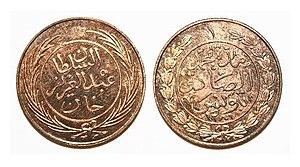
La kharouba est une ancienne subdivision monétaire de la Tunisie.
Le rial tunisien ou piastre est une ancienne monnaie de la Tunisie ottomane utilisée jusqu'au 1ᵉʳ juillet 1891 date à laquelle elle est remplacée par le franc tunisien.